Veteran (2015 film)

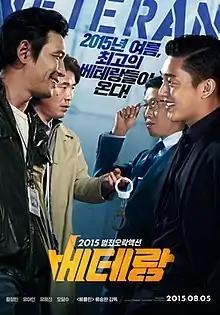
Theatrical release poster

Veteran is a 2015 South Korean action comedy film written and directed by Ryoo Seung-wan. It drew 13.4 million admissions, making it the 5th all-time highest-grossing film in South Korean cinema history. "Veteran" also won the Casa Asia Award at the Sitges Film Festival.